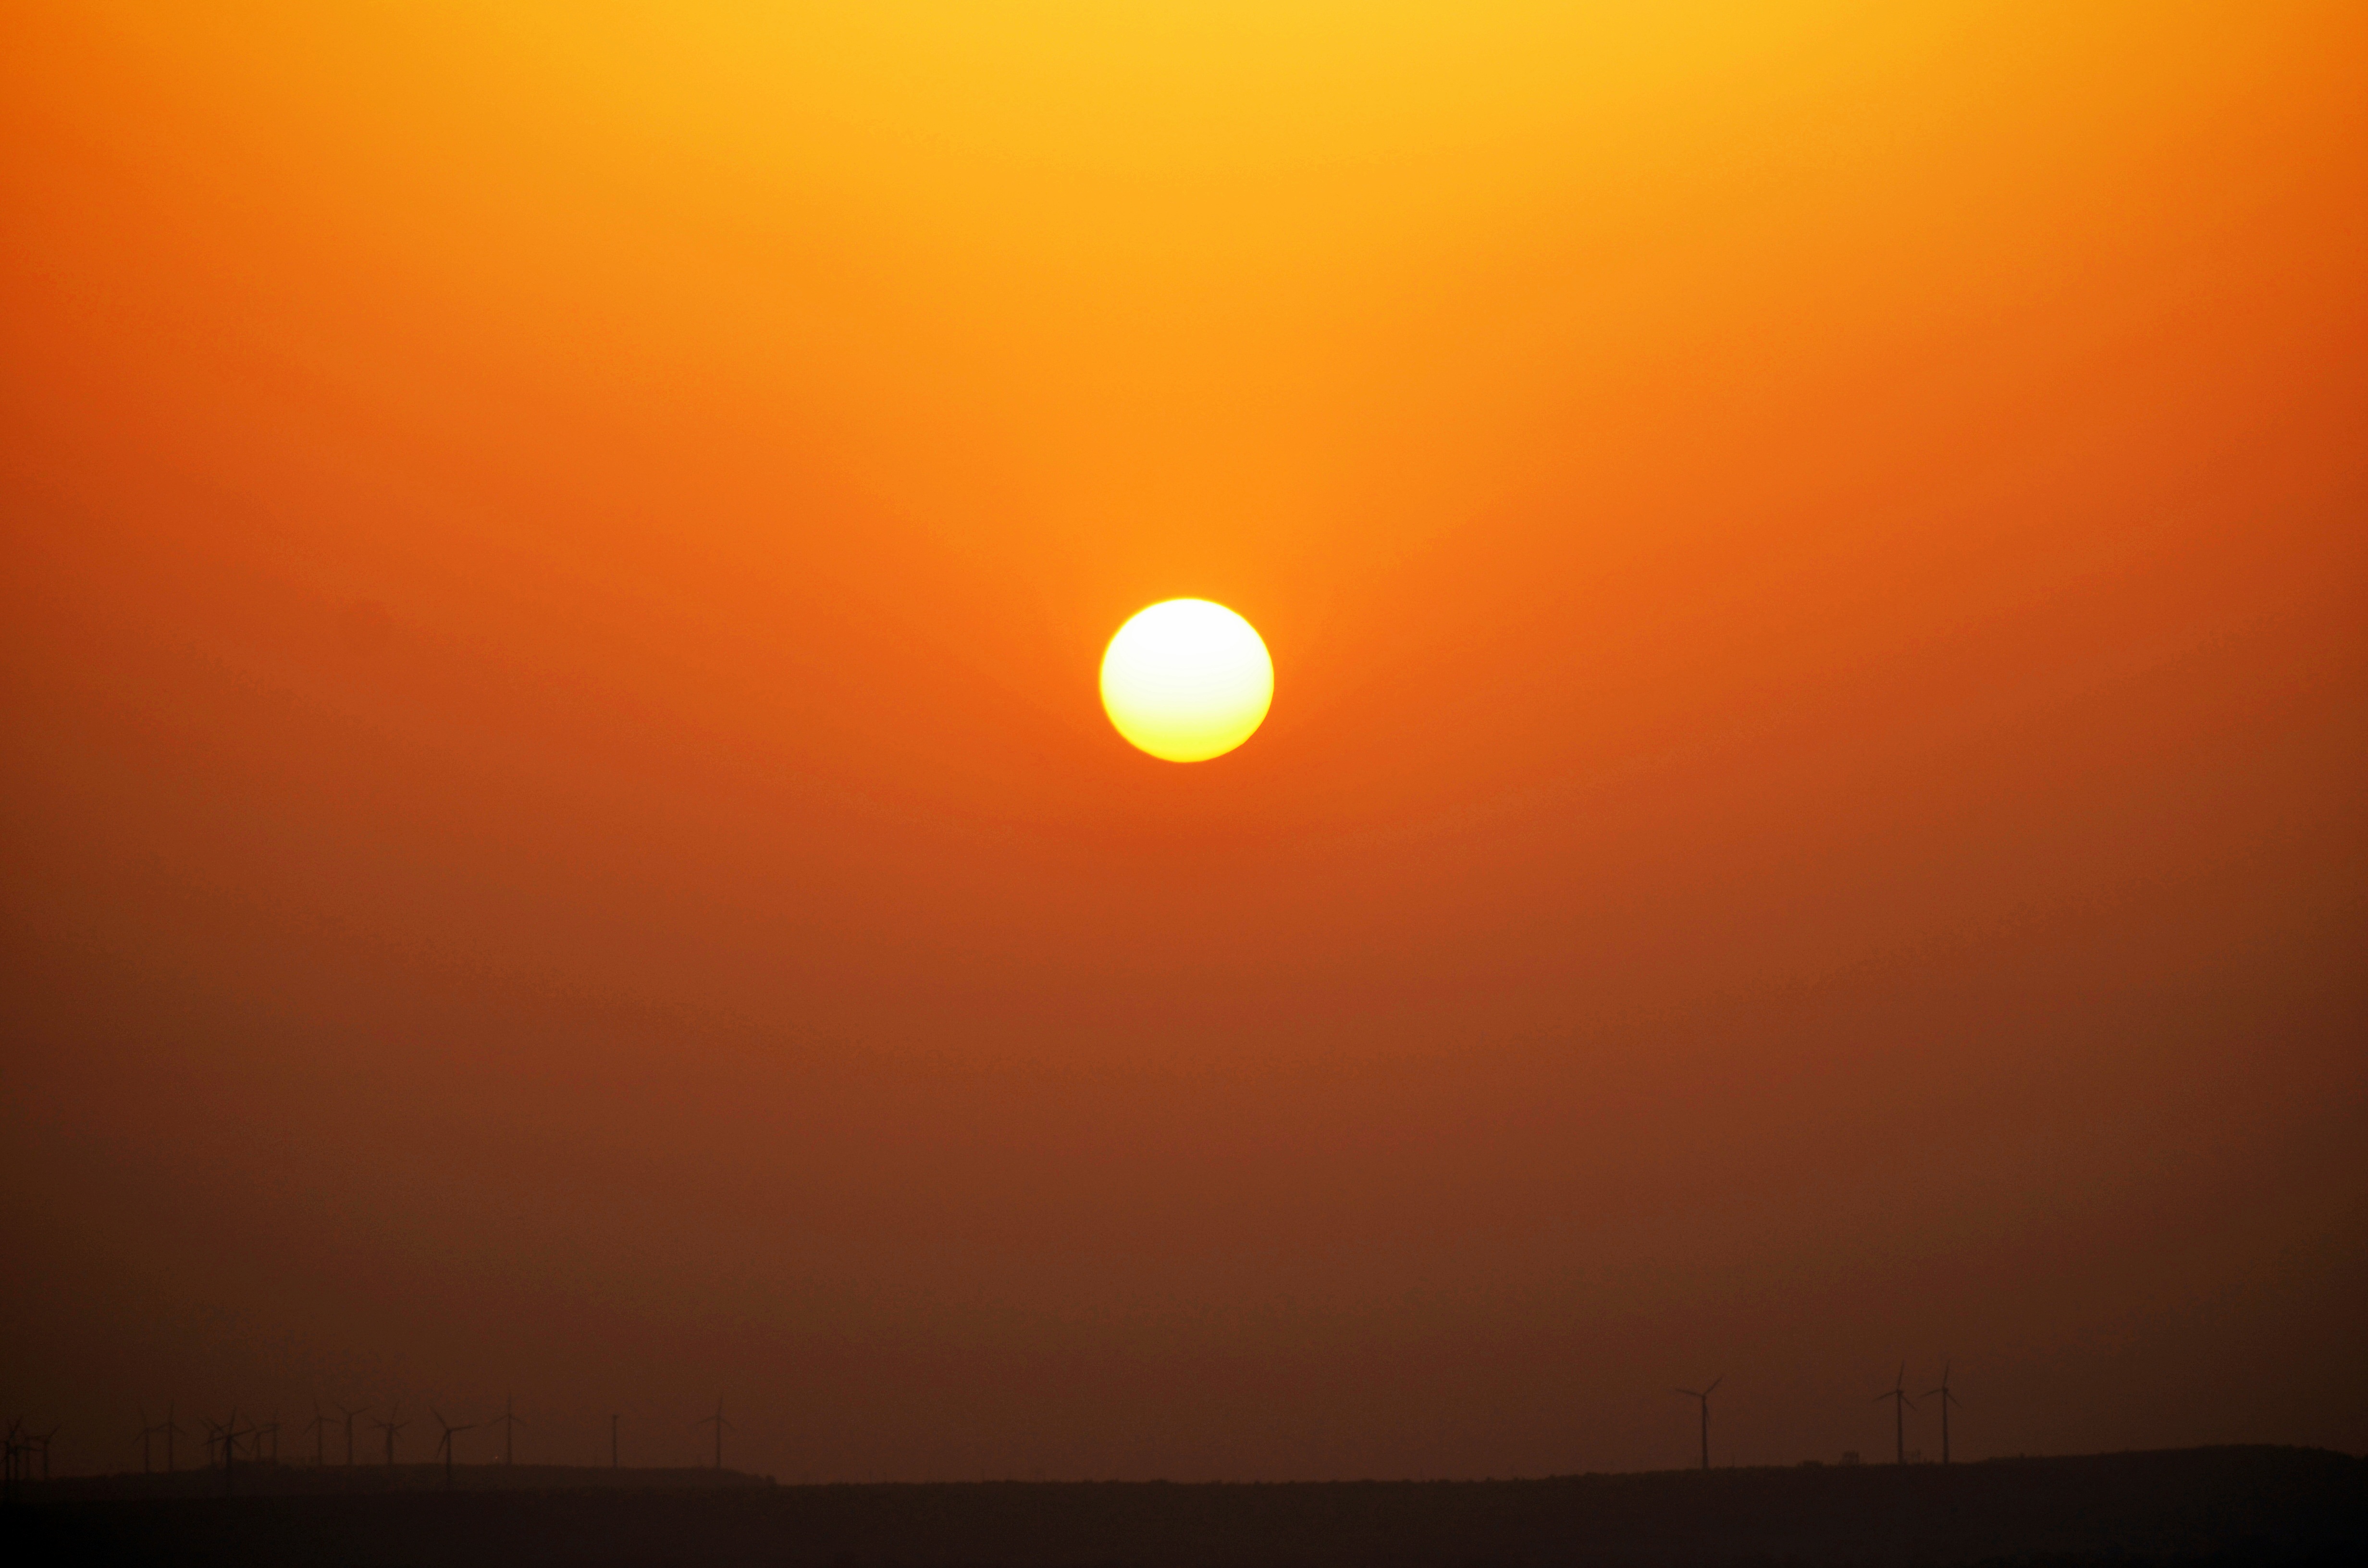
horizon, sky, sun, sunrise, sunset, sunlight, morning, windmill, dawn, atmosphere, dusk, sun rise, afterglow, early morning, astronomical object, atmospheric phenomenon, red sky at morning